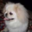
Label: dog